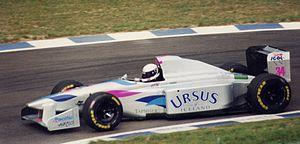
La Simtek S941, engagée dans le cadre du championnat du monde de Formule 1 1994, est la première monoplace de Formule 1 construite par l'écurie britannique Simtek et conçue par son fondateur et directeur général, l'ingénieur Nick Wirth. Elle est confiée au pilote australien David Brabham et à l'Autrichien Roland Ratzenberger, remplacé successivement par l'Italien Andrea Montermini, le Français Jean-Marc Gounon, l'Italien Domenico Schiattarella et le Japonais Taki Inoue.
Pacific Racing est une ancienne écurie de sport automobile britannique. En activité de 1984 à 1996 dans diverses disciplines, elle a disputé en 1994 et 1995 le championnat du monde de Formule 1 sous le nom Pacific Grand Prix. L'écurie, en 22 Grands Prix, n'est jamais parvenue à inscrire de point, son meilleur résultat en course est une 8ᵉ place décrochée à deux reprises.
La Pacific PR01 est une monoplace de Formule 1 conçue par Paul Brown en 1993 pour l'écurie Pacific Racing. Cependant, en raison de problèmes financiers, cette voiture ne participe pas à la saison 1993 mais à la saison 1994. La PR01 est pilotée par les Français Paul Belmondo et Bertrand Gachot. Les pilotes d'essais sont le Britannique Oliver Gavin et l'Italien Giovanni Lavaggi.